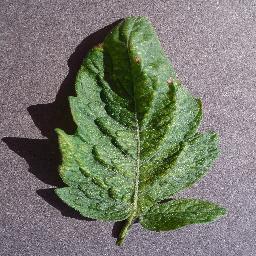
Label: Tomato___Spider_mites Two-spotted_spider_mite